Jessica Rosenworcel

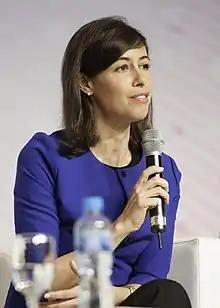
Rosenworcel in 2014

Rosenworcel was first nominated to the FCC by President Barack Obama in October 2011. Her confirmation was delayed for months when Republican Senator Chuck Grassley refused to bring it up for a vote until the FCC released documents about a project he opposed. She was confirmed unanimously by the United States Senate on May 7, 2012, and sworn into office on May 11, 2012, for a term ending June 30, 2015.